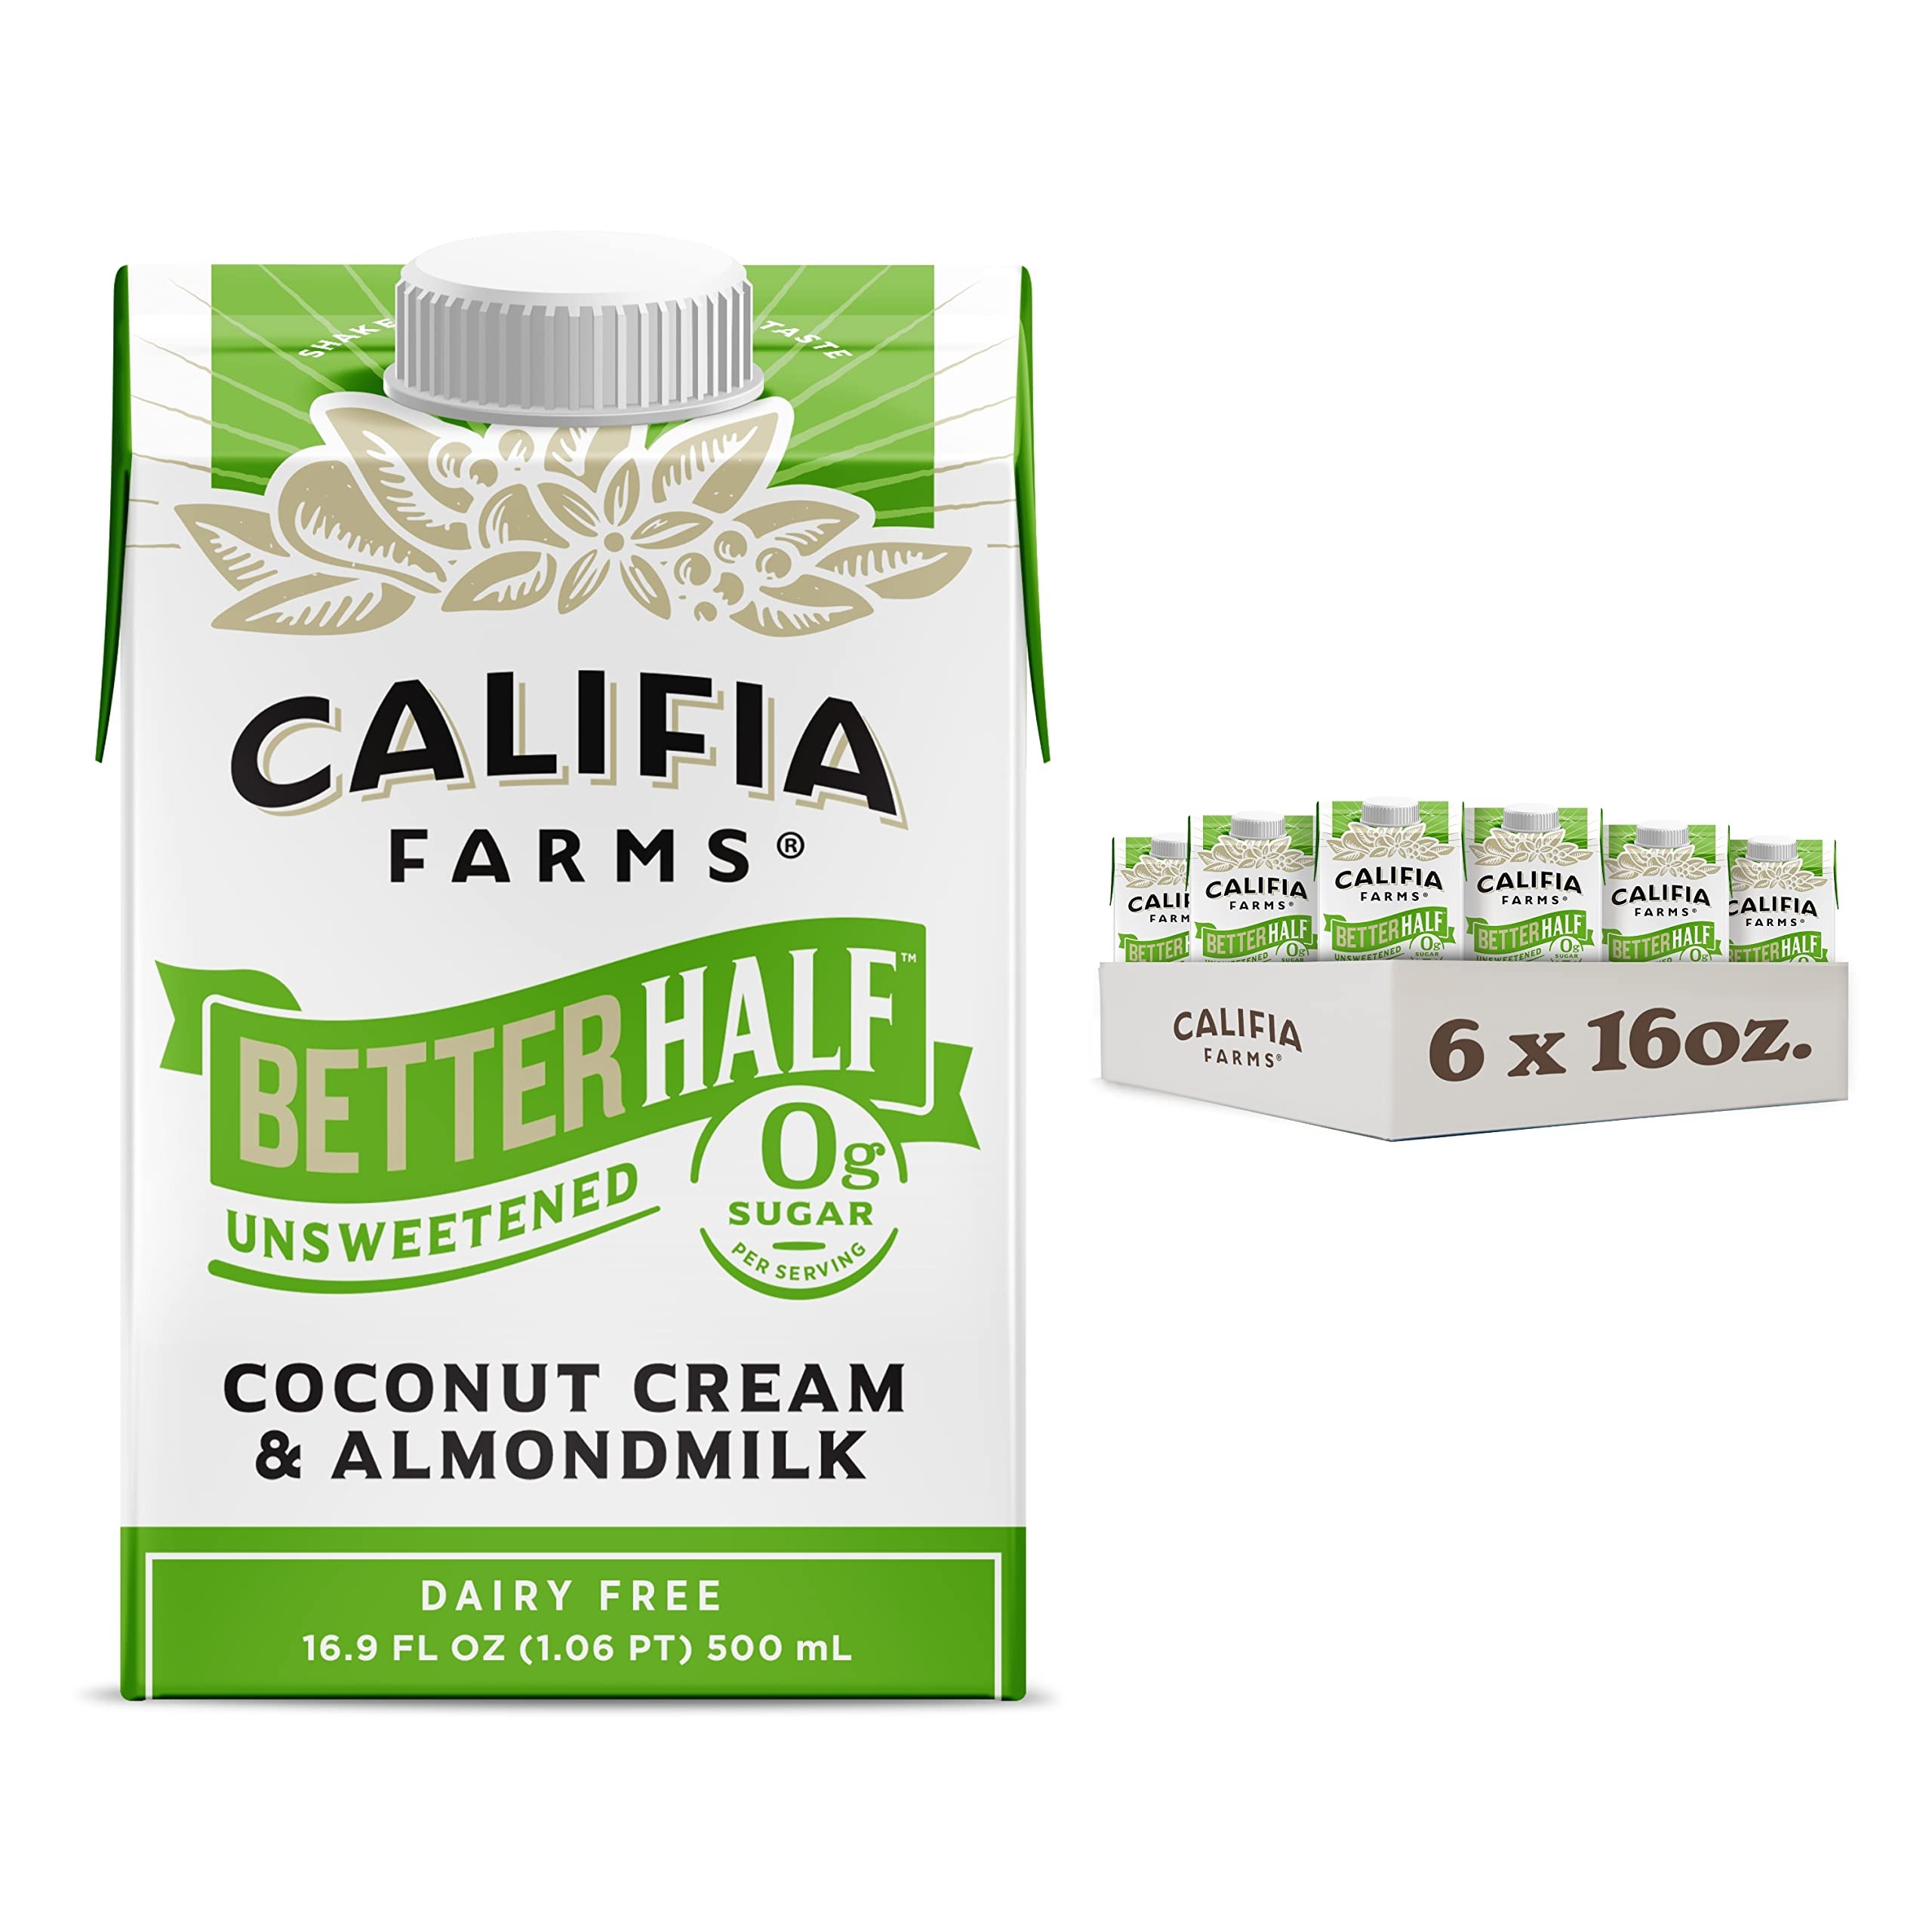
Item Name: Califia Farms - Unsweetened Better Half, Half And Half Substitute, 16.9 Oz (Pack of 6), Almond Milk, Coconut Cream, Coffee Creamer, Keto, Shelf Stable, Dairy Free, Plant Based, Vegan
Bullet Point 1: SATISFYINGLY SIMILAR: Made with better-for-you ingredients, this plant-based creamer is a close match to dairy half and half.
Bullet Point 2: PERFECTLY CREAMY: The blend of coconut cream and almond milk is deliciously creamy, but not too thick.
Bullet Point 3: MILD-FLAVORED: The balanced blend of almond milk and coconut cream has a mild flavor that’s not too coconutty or too almondy.
Bullet Point 4: SUBS IN SEAMLESSLY: Unsweetened better half subs in seamlessly for half and half in your coffee, baked goods, and savory recipes.
Bullet Point 5: GUILT-FREE: With just 15 calories, 1.5 g of fat, and 0 g of sugar per serving, you get all the yum of half and half with none of the guilt.
Bullet Point 6: BOX-CHECKING GOODNESS: Non-GMO, Kosher, Vegan. Free of dairy, soy, sugar, gluten, carrageenan, BPA, and preservatives.
Value: 101.4
Unit: Fl Oz

Price: 4.84